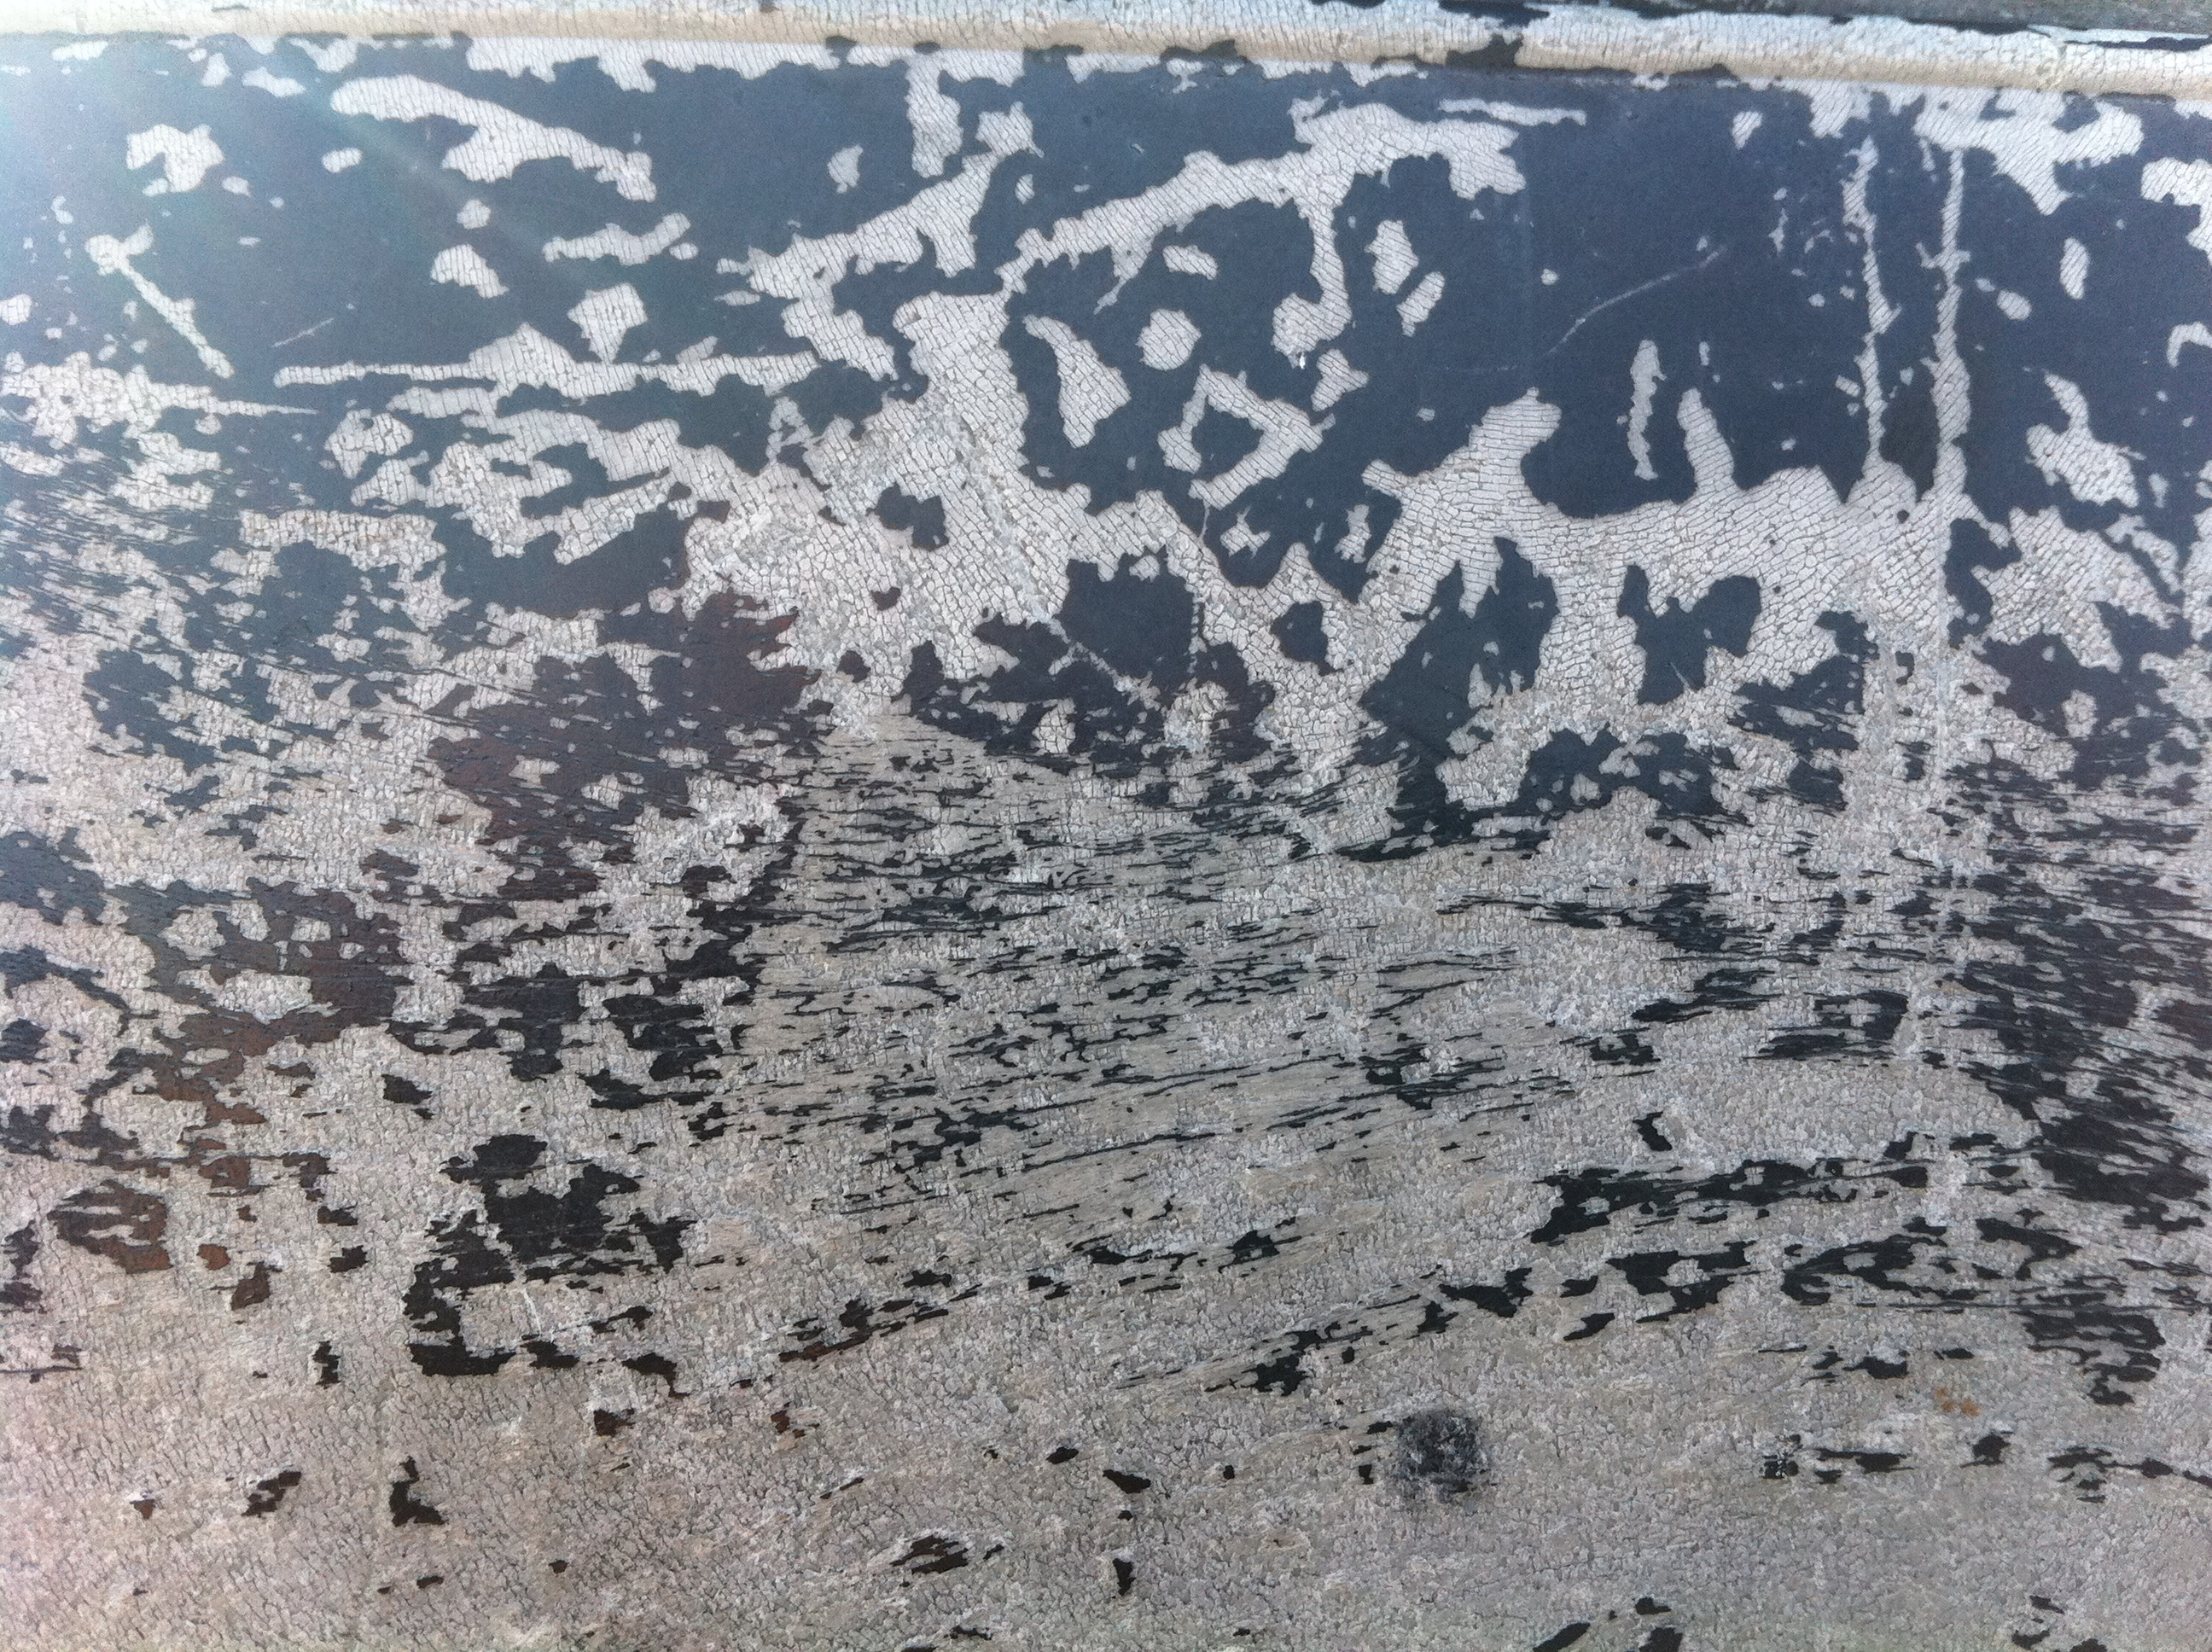
texture, wall, asphalt, soil, material, geology, dailyshoot